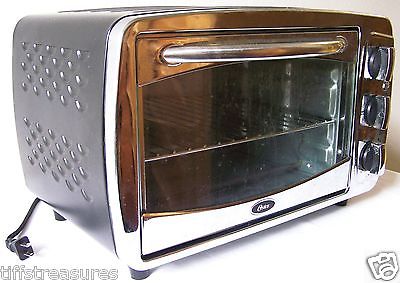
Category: toaster